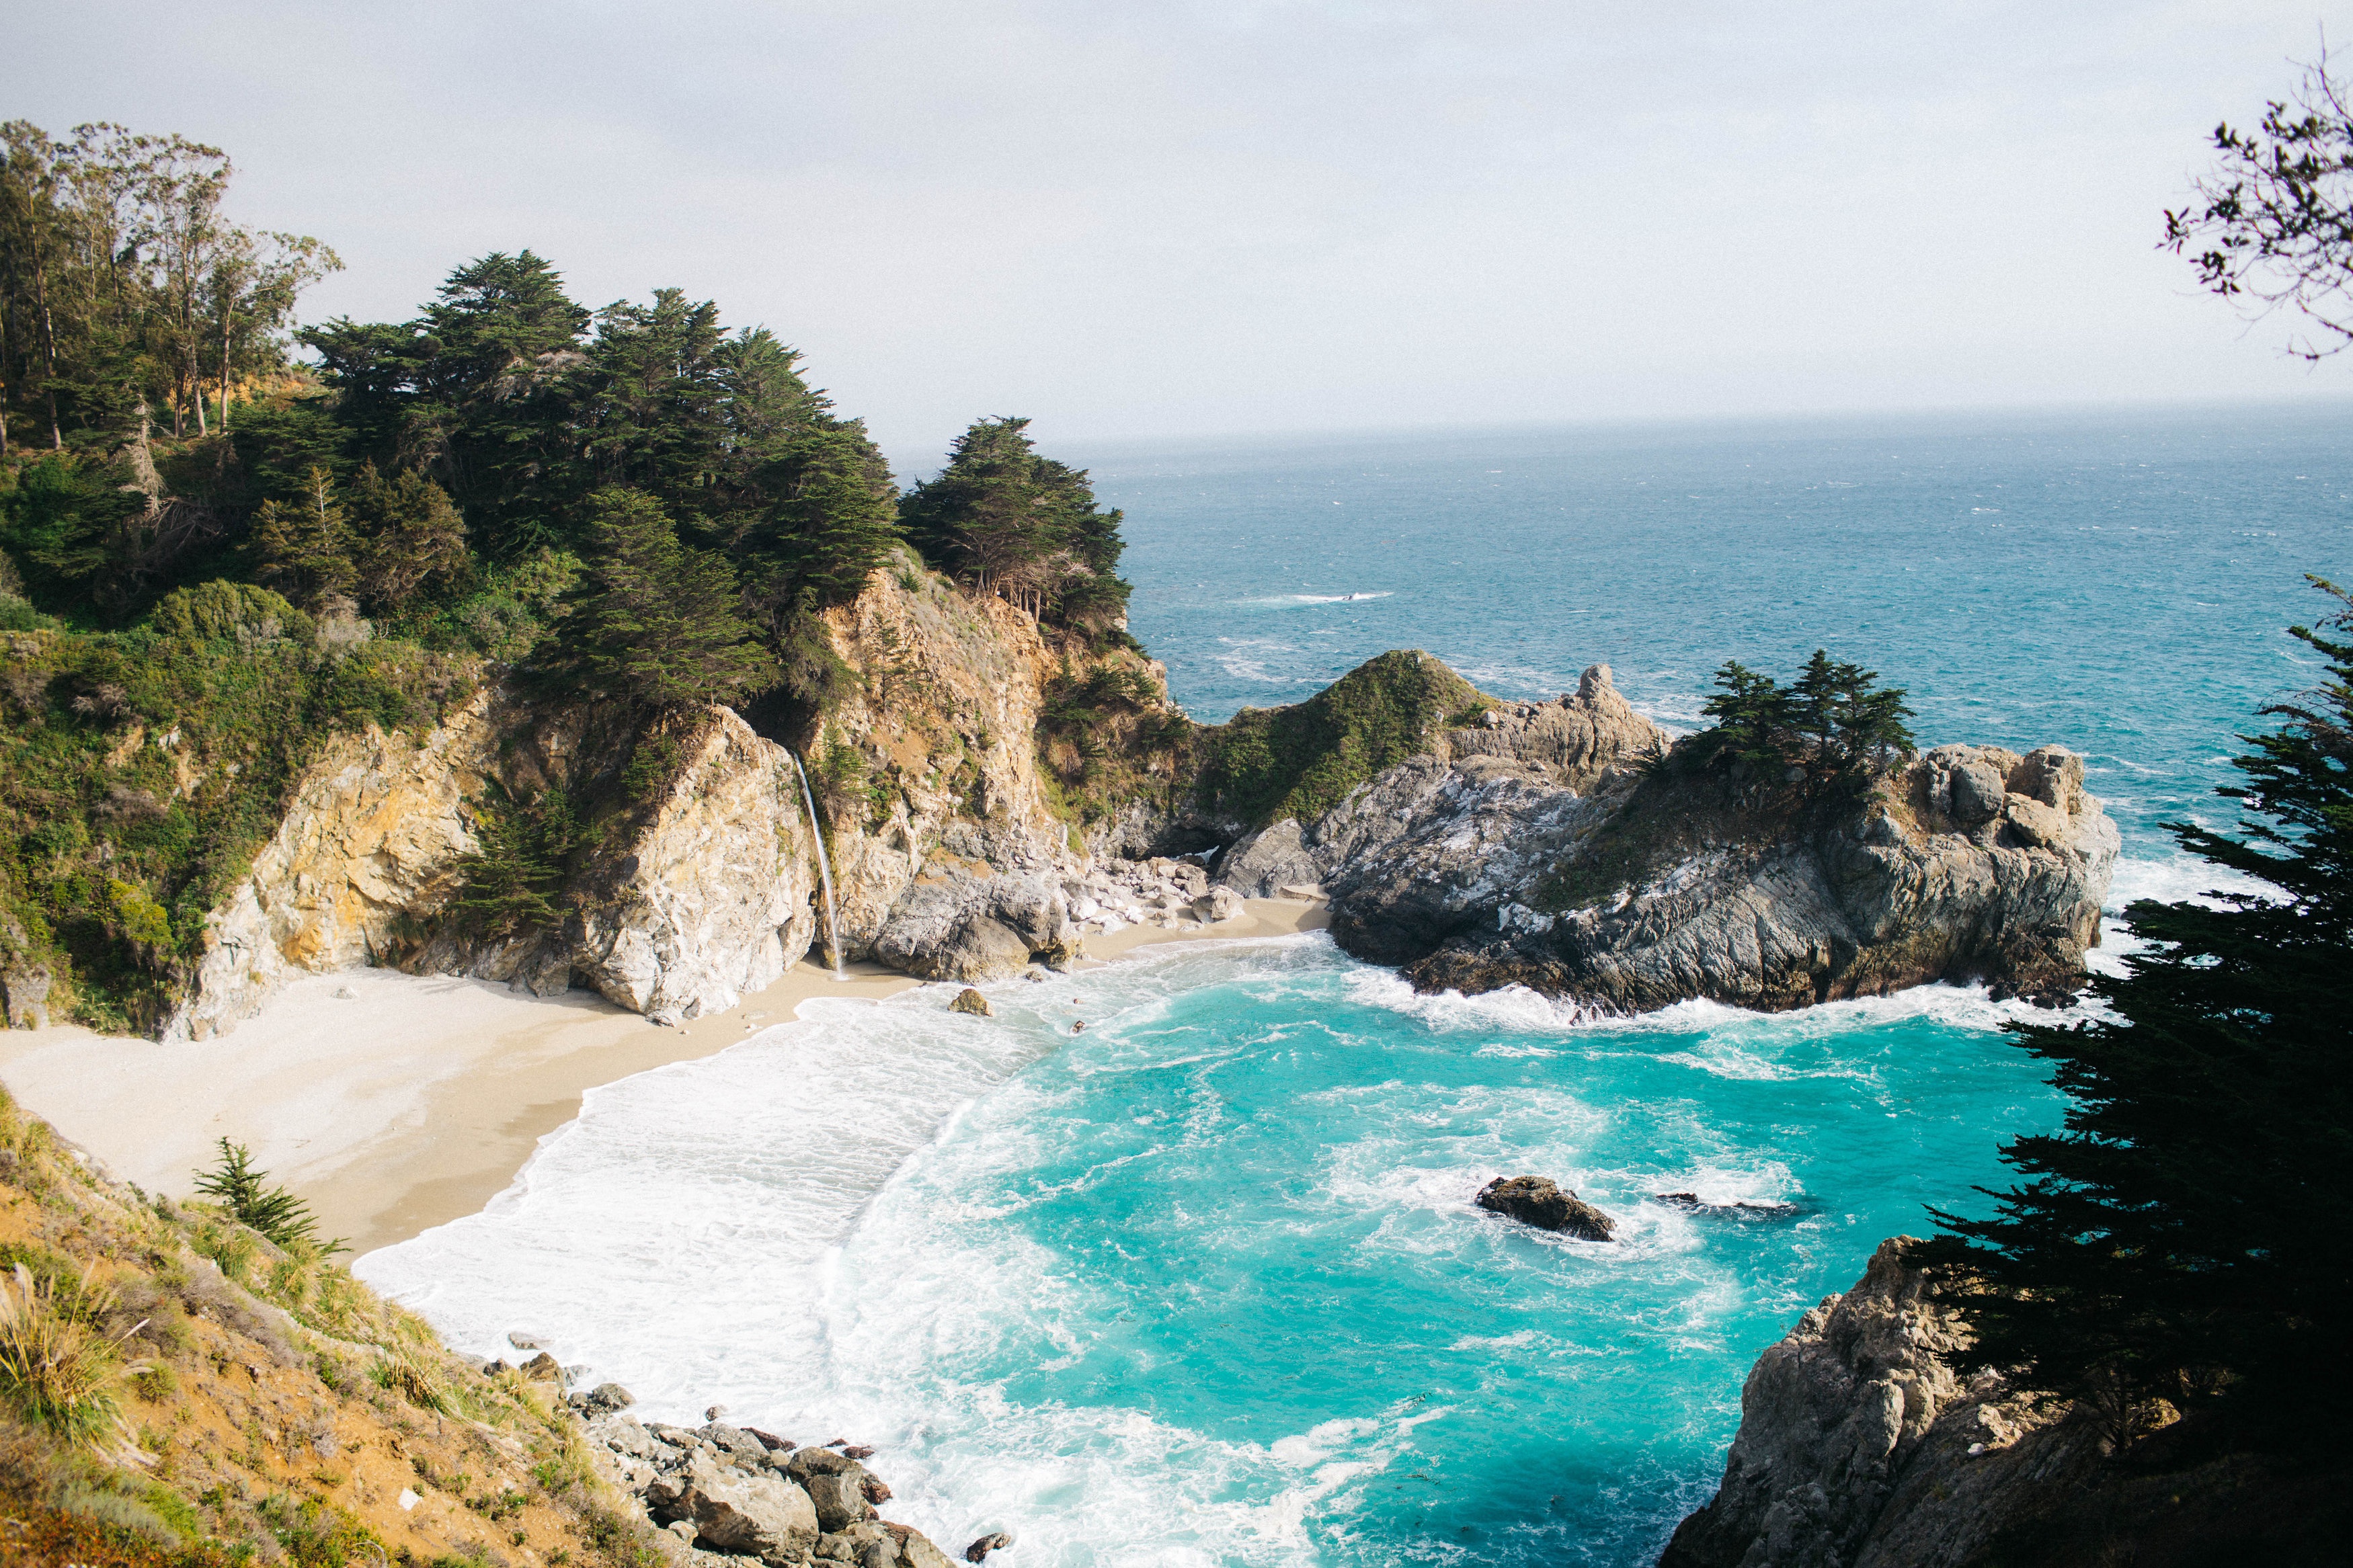
beach, sea, coast, water, nature, rock, ocean, sky, shore, wave, vacation, cliff, cove, bay, terrain, body of water, trees, rocks, cape, landform